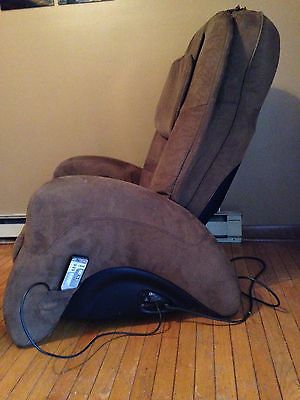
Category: chair